Ray Comfort

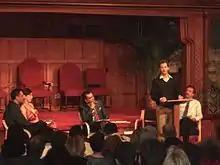
Comfort, seated behind Kirk Cameron, at a debate on the existence of God at Calvary Baptist Church in Manhattan, 5 May 2007

On 13 April 2001, Comfort appeared at the 27th National Convention of American Atheists in Orlando, Florida, where he debated Ron Barrier, the National Spokesperson for American Atheists. Comfort later stated that "they laughed at my humor, and although there was unified mockery at some of the things that I said, I was able to go through the Ten Commandments, the fact of Judgment Day, the reality of Hell, the Cross, and the necessity of repentance, and no one stopped me."